Romania in World War I

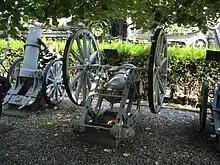
Romanian-made Negrei Model 1916 heavy mortar

After conquering the main Romanian sea port of Constanța during the Second Battle of Cobadin, the Central Powers set up a naval base which was used by German seaplanes for raids against Sulina, the last Romanian-held sea port. On 7 November, Romanian anti-aircraft defenses at Sulina (including the old protected cruiser ) shot down into the sea one of the seaplanes, killing the commander of the German squadron. This reduced the German seaplane force at Constanța by a quarter, which only consisted of four aircraft in November 1916. The shot down seaplane was of the Friedrichshafen FF.33 type, as these were the only German naval bombers on the Romanian front. In total, from 1916 to 1918, German seaplanes serving on the Romanian front were of four types: Friedrichshafen FF.33, Hansa-Brandenburg W.12, Rumpler 6B and Albatros W.4. In November, the German submarine "UC-15" was sent on a minelaying mission off Sulina and never returned, being sunk by her own mines. This was probably caused by an encounter with the Romanian torpedo boat , whose captain surprised a German submarine near Sulina in November 1916, the latter reportedly never returning to her base at Varna. This could only be "UC-15", whose systems most likely malfunctioned after being forced to submerge in the shallow waters, upon encountering the Romanian torpedo boat. Her Flotilla briefly remained without a minelaying submarine, until "UC-23" was commissioned in early December.